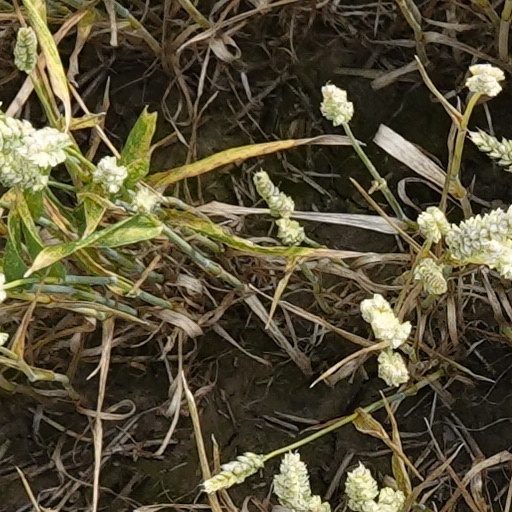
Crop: wheat